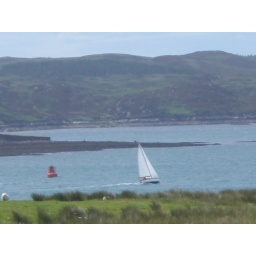
kenny sailing, flying past the red marker buoy at Arnish with Glomaig Bay in background at low tide